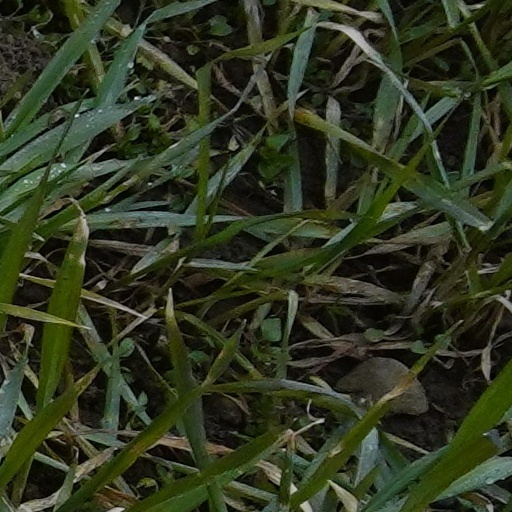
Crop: wheat